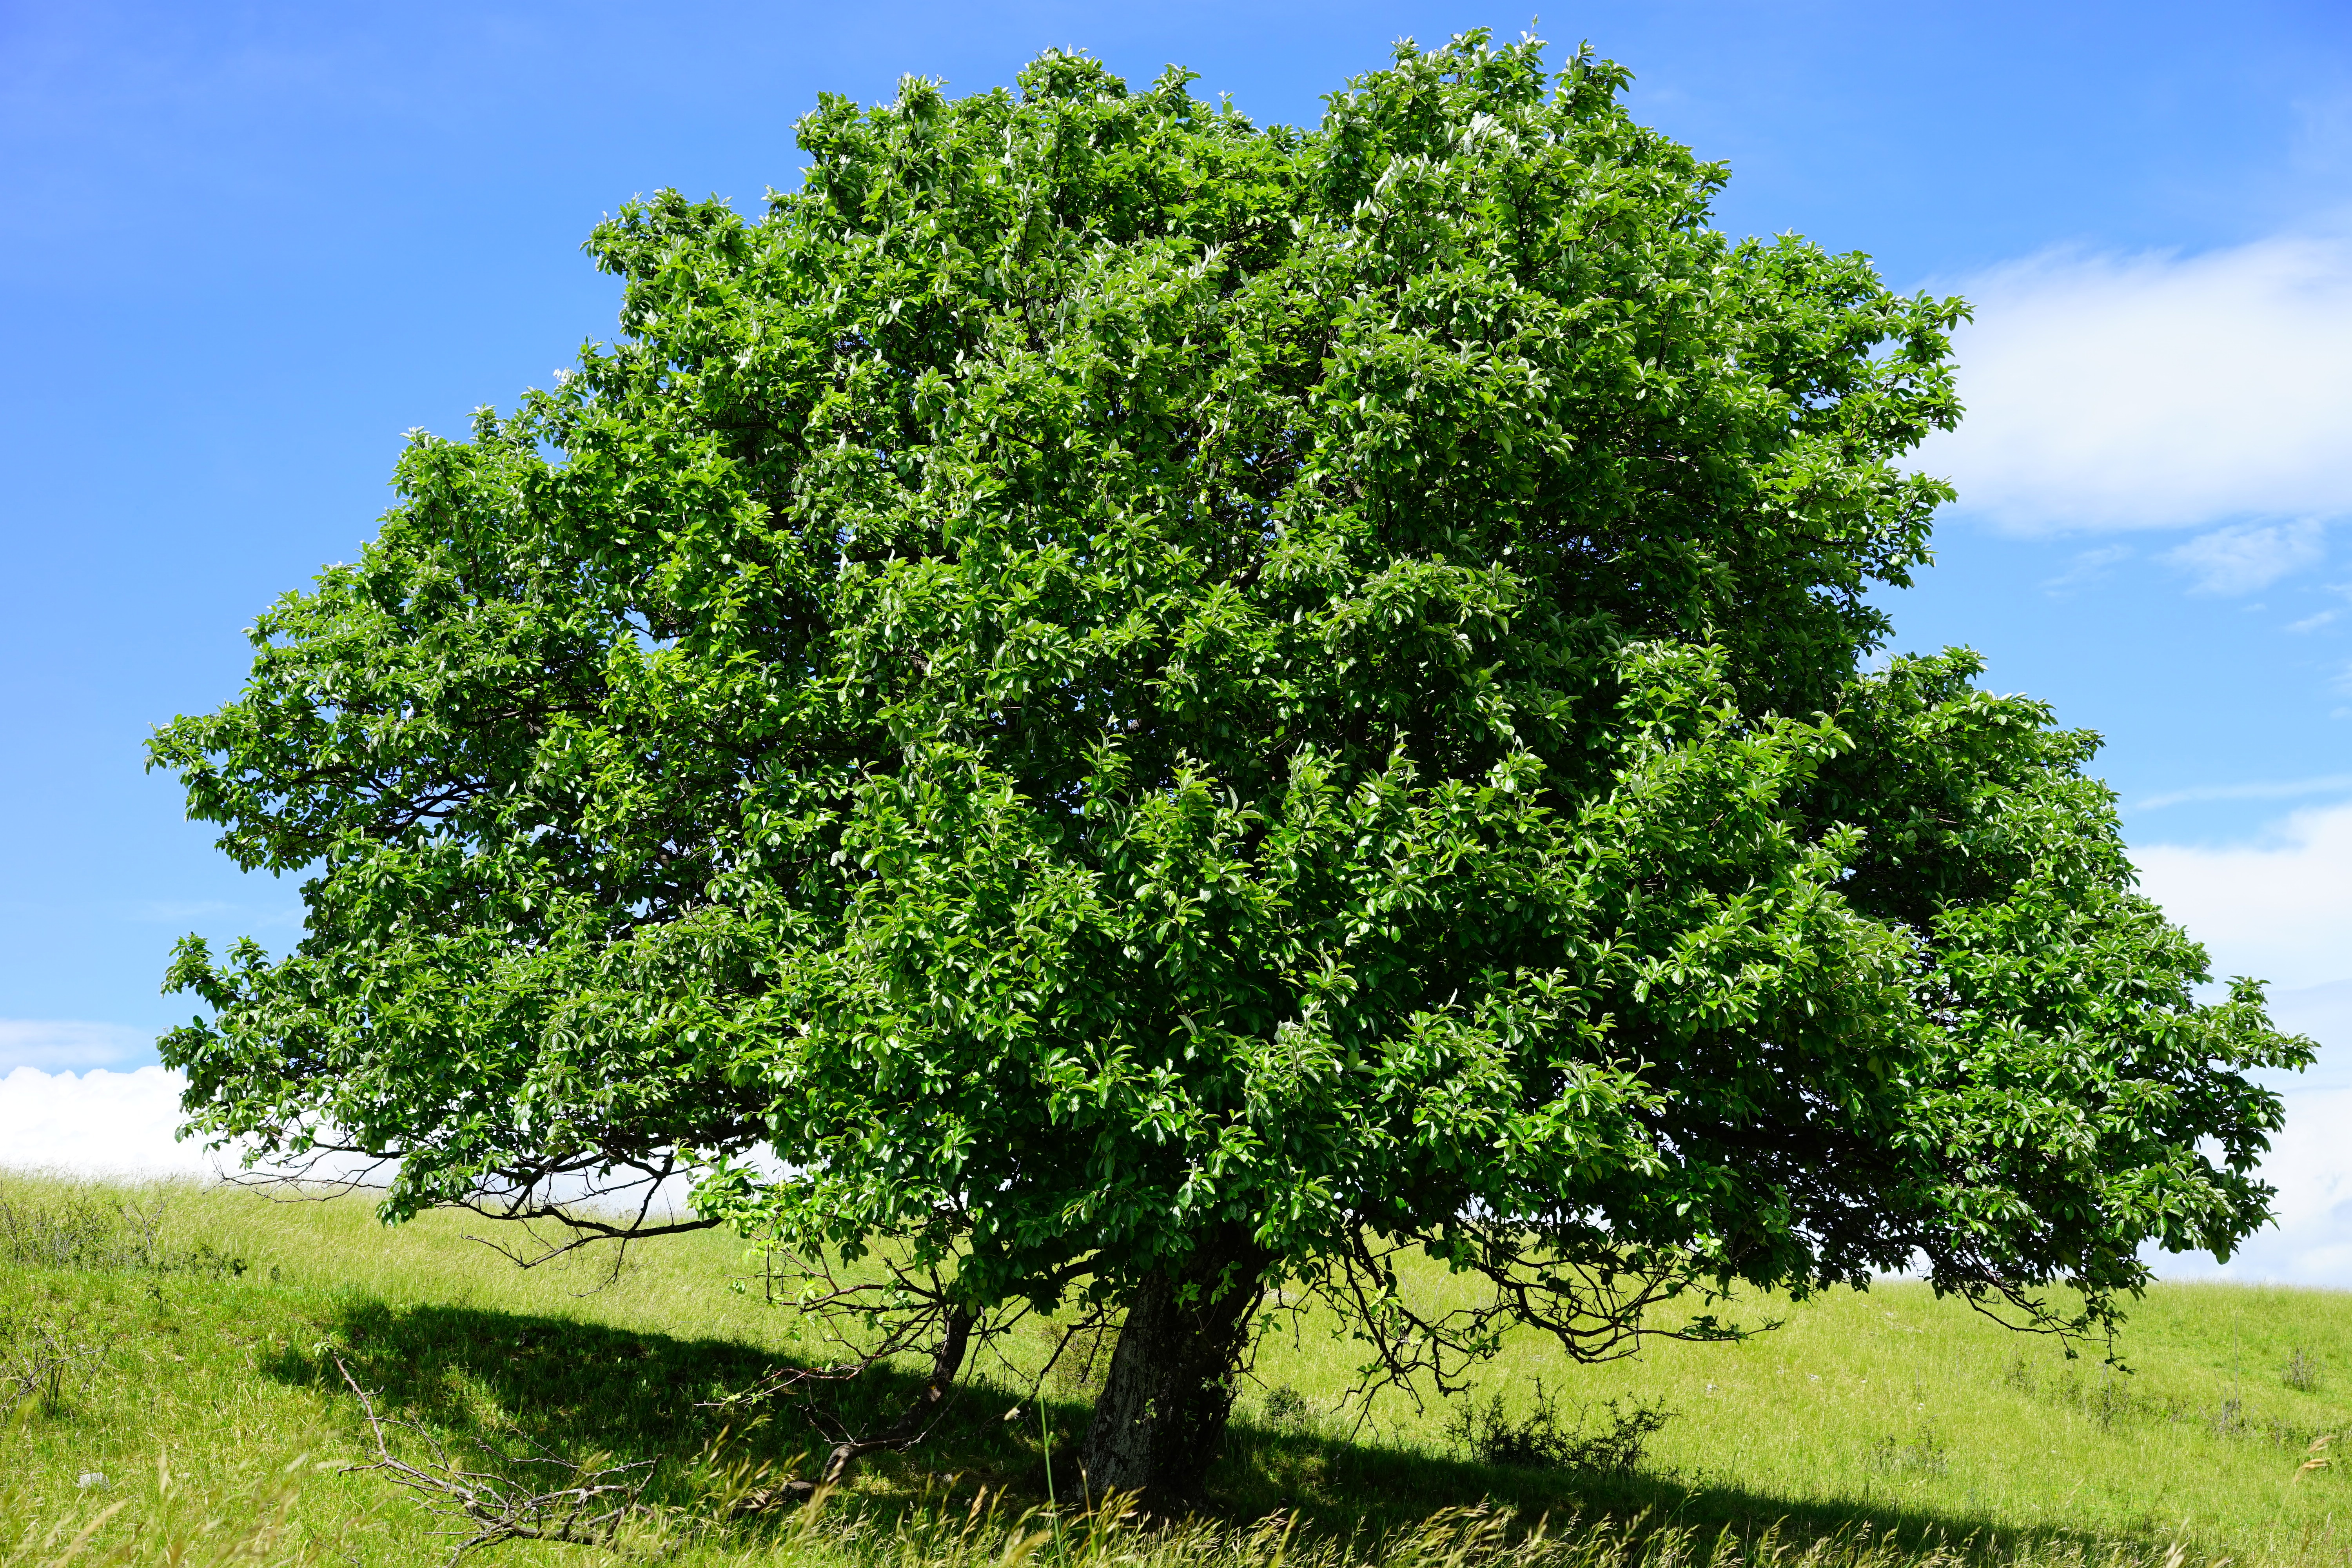
tree, plant, flower, produce, evergreen, shrub, deciduous, oak, large, idyll, ecosystem, sorbus, rose greenhouse, flowering plant, natural wonders, rosaceae, haw, rand ecker maar, single standing, real whitebeam, sorbus aria, woody plant, land plant, plane tree family